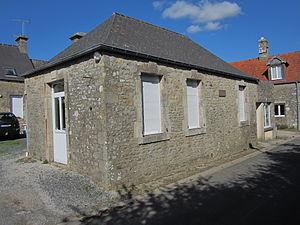
Canteloup, Manche
Canteloup est une commune française, située dans le département de la Manche en région Normandie, peuplée de 208 habitants.